Emley Moor transmitting station

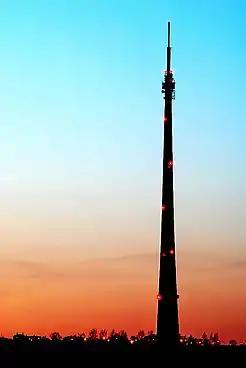
Emley Moor's distinctive tapering form on the moorland

At Emley Moor, BBC Two analogue closed on 7 September 2011, and ITV Yorkshire temporarily moved onto its frequency at the time to allow the BBC A MUX to launch in its place. The remaining four analogue services closed on 21 September 2011, when the remaining digital multiplexes were allowed to transmit with increased power.